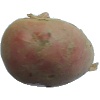
Label: red_potato